Baden District, Austria

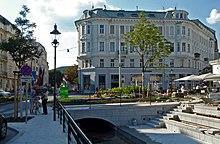
Baden bei Wien

Bezirk Baden is a district of the state of Lower Austria in Austria.